Andrei Ionescu

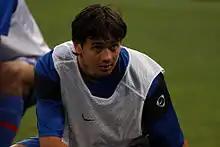
Ionescu warming up for Steaua

Andrei Ionescu (born 29 March 1988 in Craiova) is a Romanian footballer who plays as an attacking midfielder.